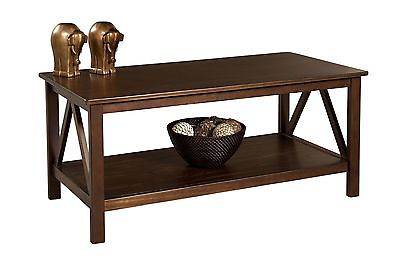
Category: table